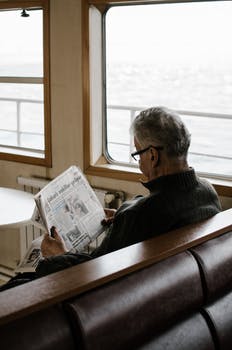
Label: No Watermark